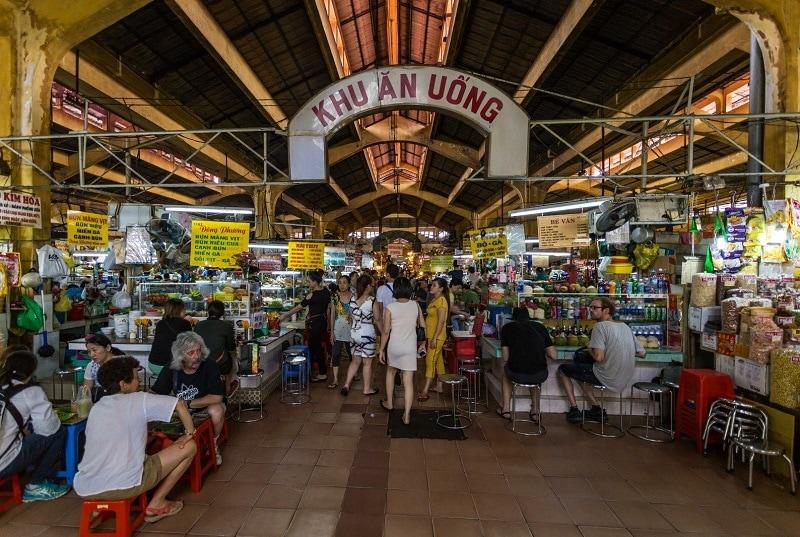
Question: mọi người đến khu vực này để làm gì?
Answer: để ăn uống